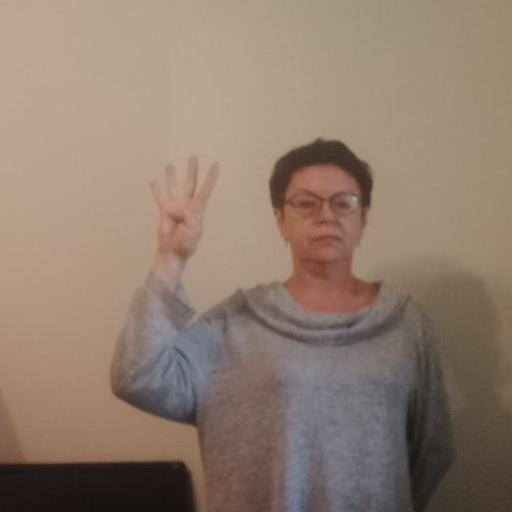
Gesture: four